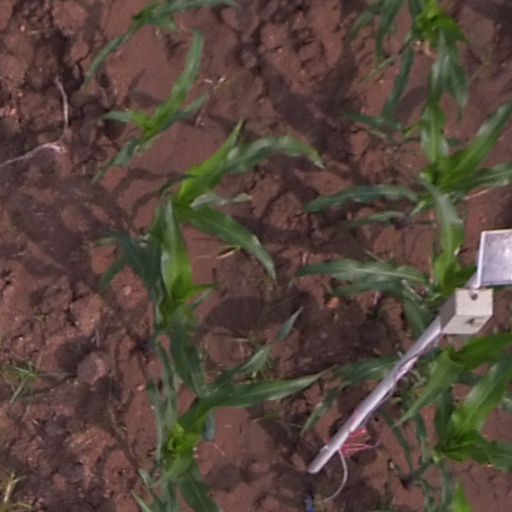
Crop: maize; corn